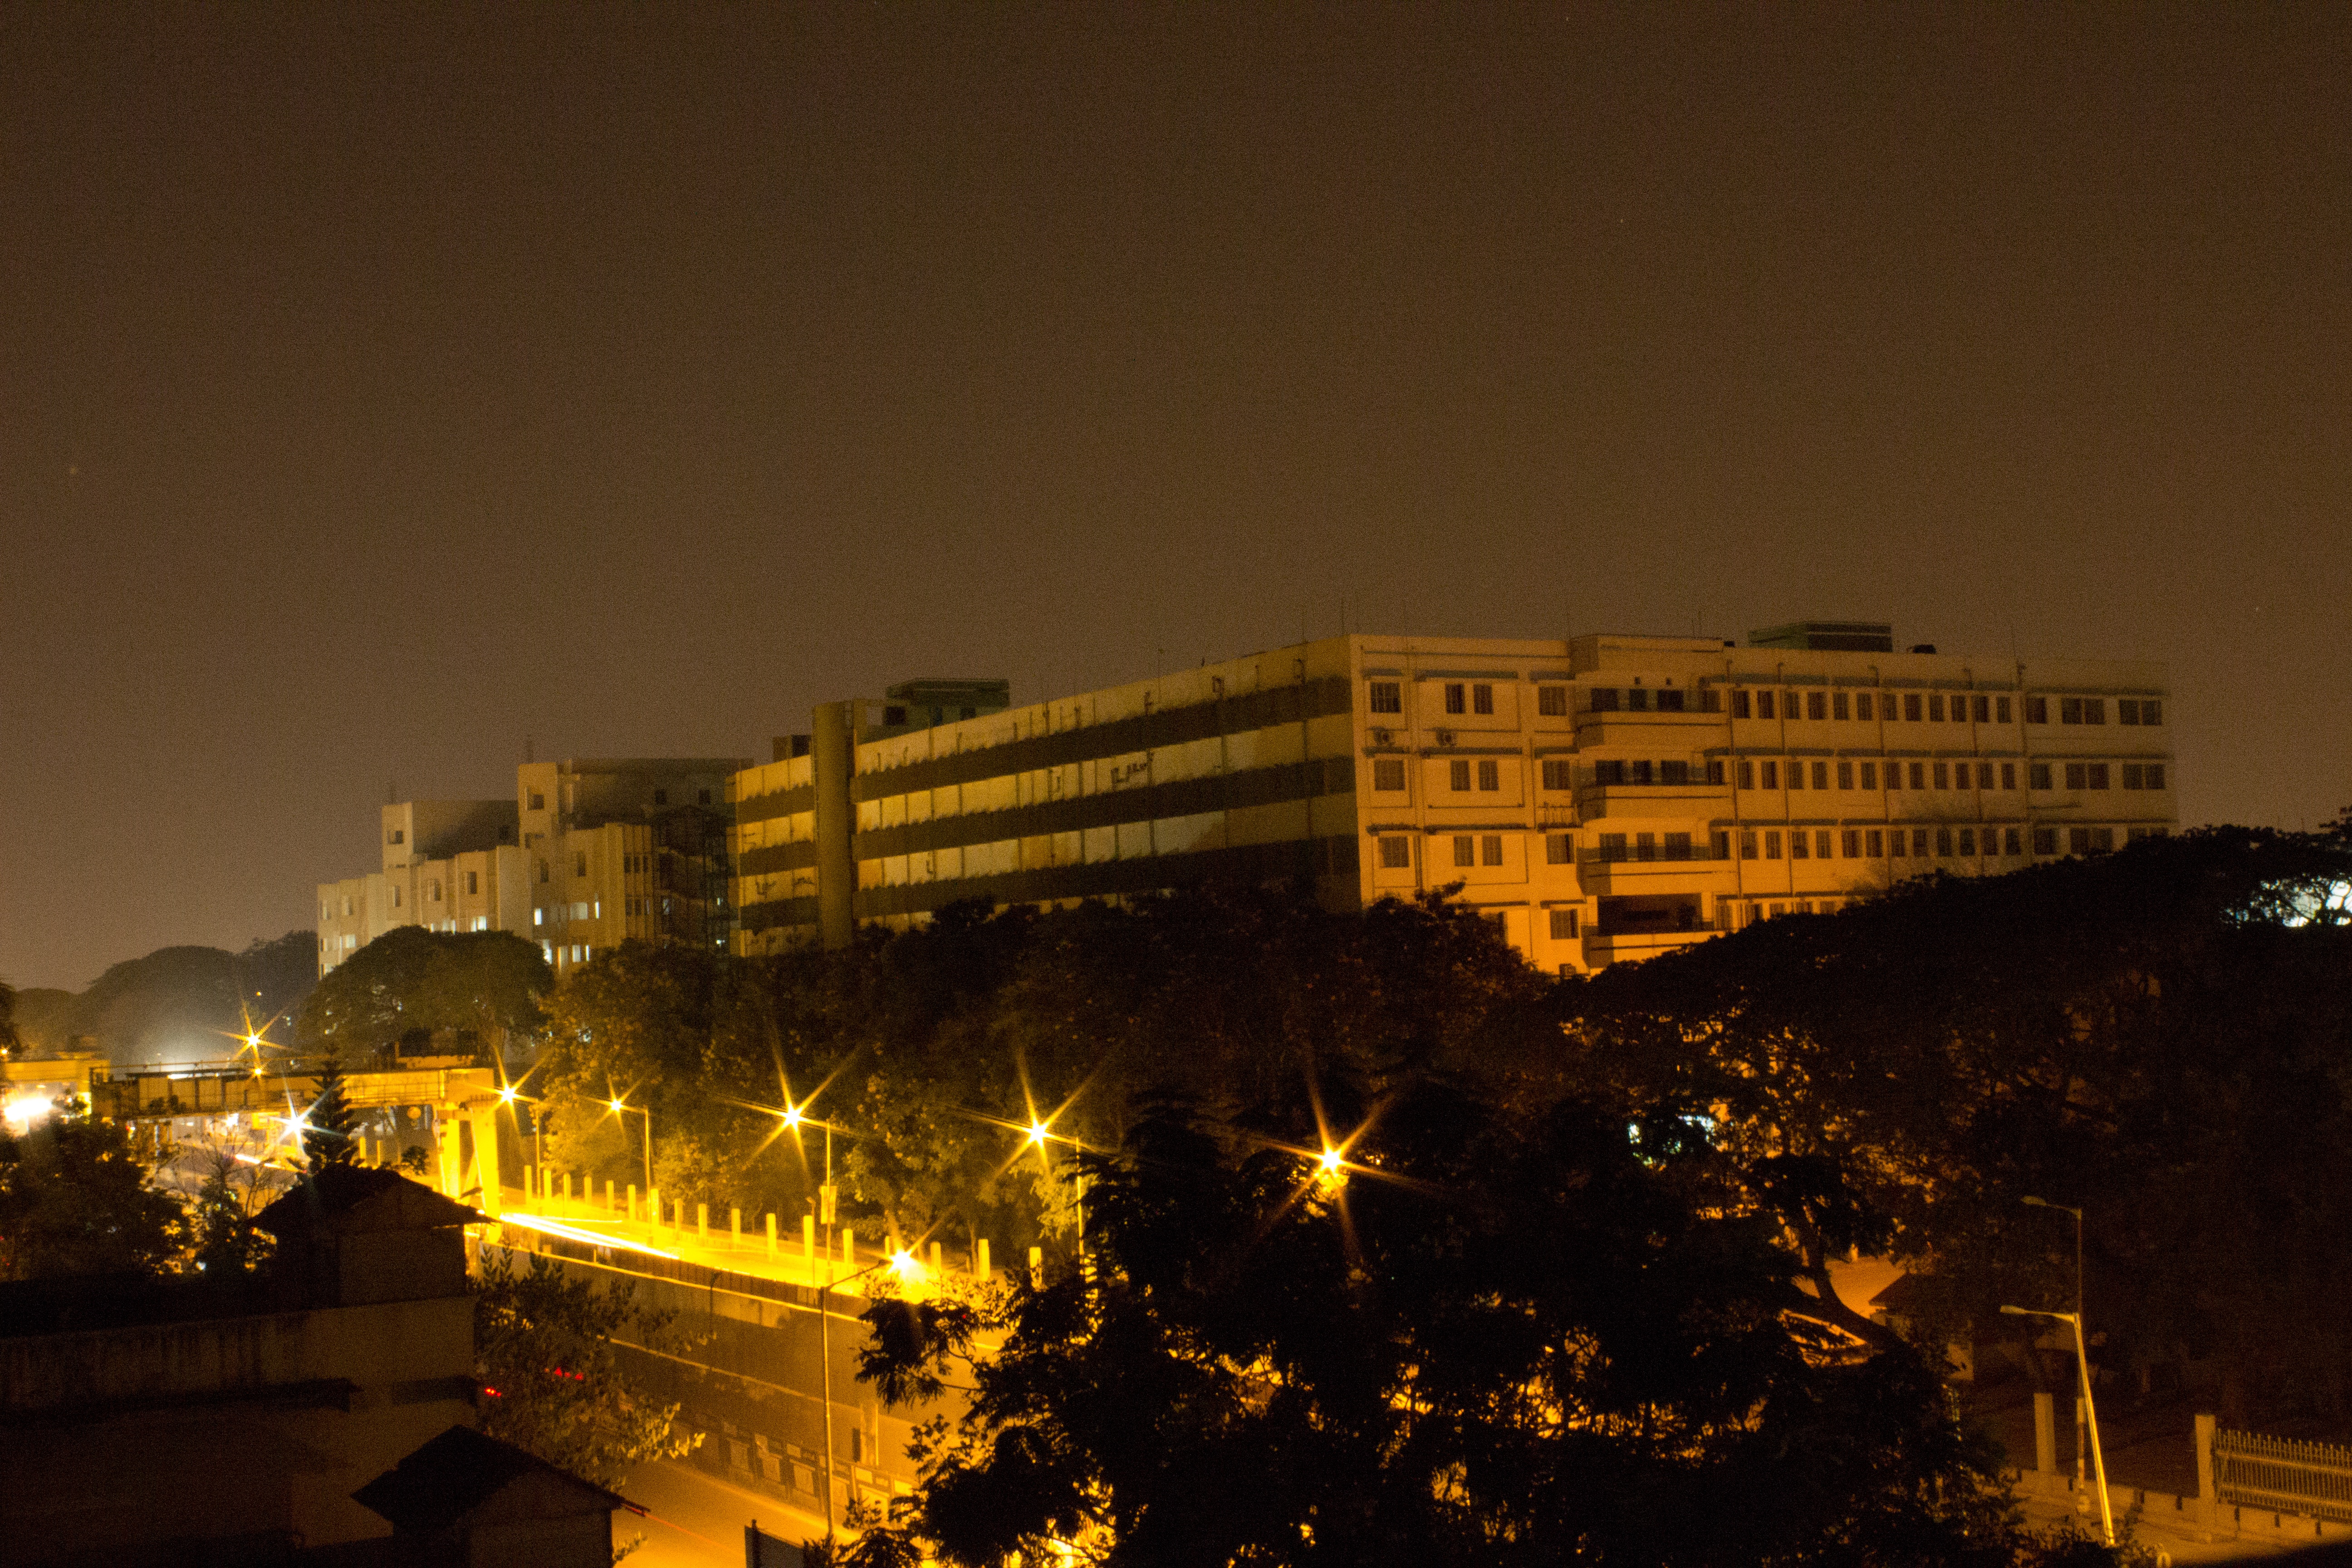
light, skyline, night, morning, city, cityscape, downtown, dusk, evening, darkness